Lake Placid, Florida

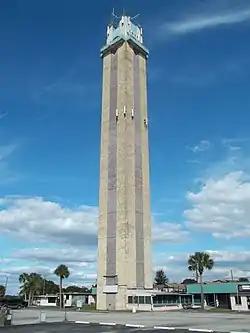
Lake Placid Tower

The structure, built by Ridge Builders, and previously called the Happiness Tower, is a closed concrete block observation tower located on US Highway 27. It is tall according to early sources (before 1982), although later sources (after 1986) have indicated that it is tall. Because its antennae are above sea level, and it rests on ground above sea level (392–142=250), only the 240-foot architectural height is plausible. It has three observation levels, at behind windows, at on a balcony, and at atop the elevator shaft. It was designed by architect A. Wynn Howell of Lakeland, built in 1960, and opened January 1, 1961. It was the tallest concrete block structure in the world when it opened.